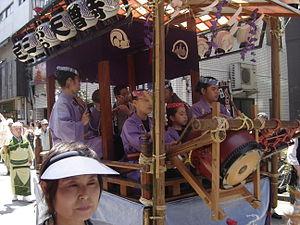
Le Sanja matsuri est l'un des trois grands festivals de shinto à Tokyo, avec le Kanda matsuri et Sannō matsuri. On le considère comme le plus coloré et le plus animé. Le festival est tenu en l'honneur de Hinokuma Hamanari, Hinokuma Takenari et de Hajino Nakatomo, les trois hommes qui ont fondé le Sensō-ji. Le Sanja matsuri se tient le troisième week-end de chaque mois de mai au sanctuaire Kannon d'Asakusa, le Sensō-ji. Ses parades les plus célèbres impliquent trois mikoshi ; des musiques et des danses traditionnelles agrémentent le festival. Durant les trois jours, le festival attire entre 1,5 et 2 millions de visiteurs, Japonais ou touristes étrangers.